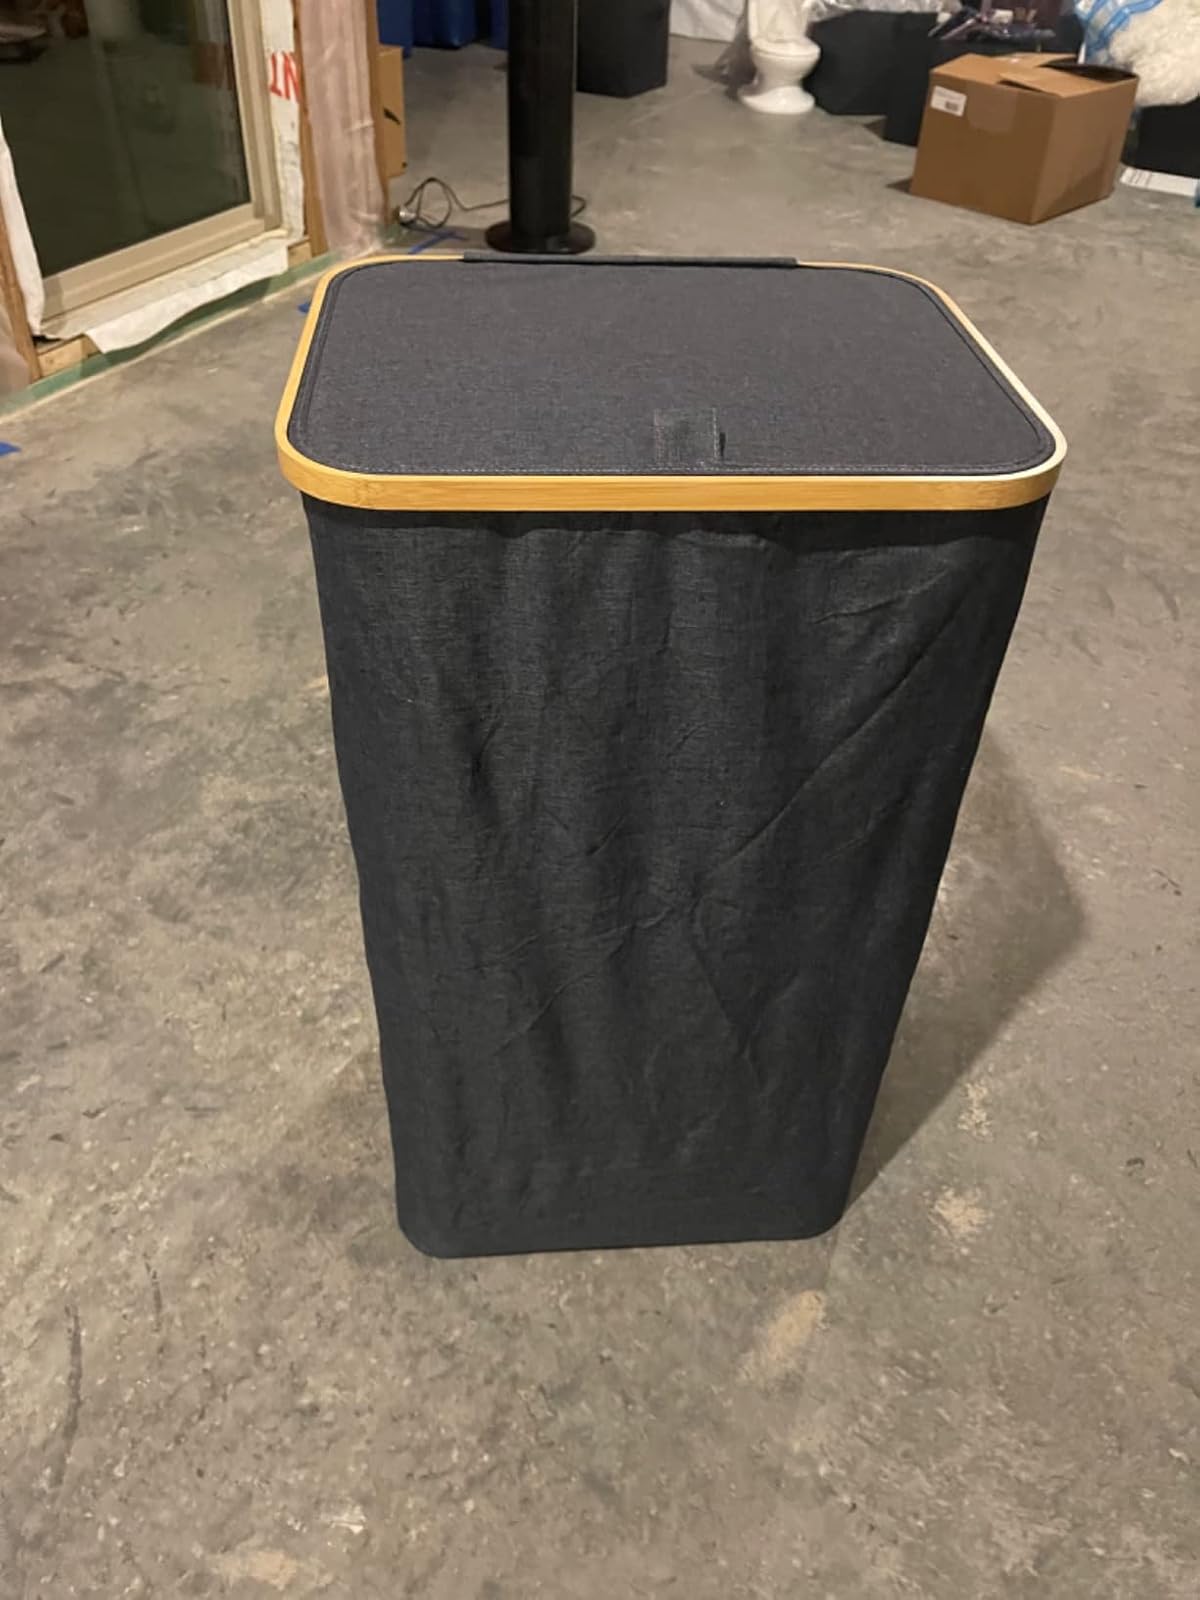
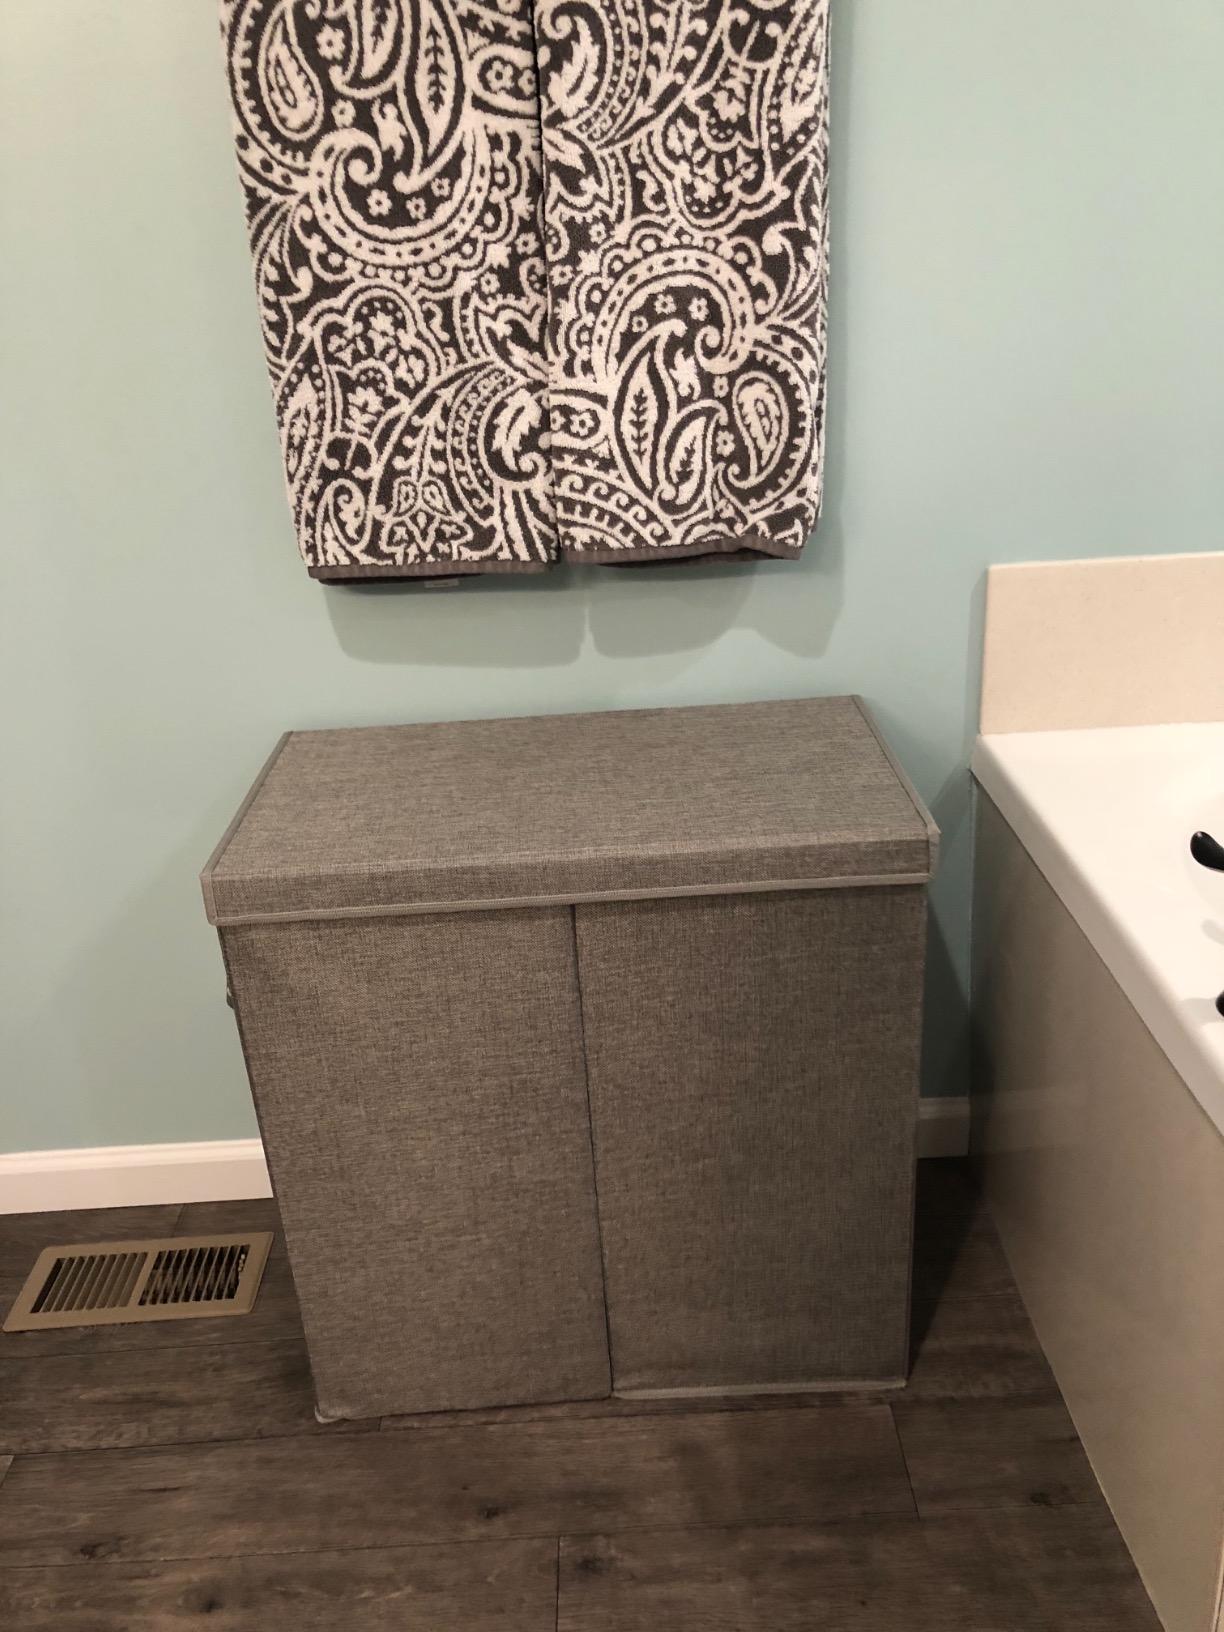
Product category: items_hamper
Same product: no